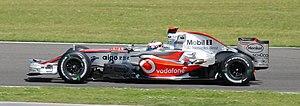
Le championnat du monde de Formule 1 2007 qui se déroule en 17 manches entre le 18 mars et le 21 octobre 2007, est remporté par le Finlandais Kimi Räikkönen sur Ferrari chez les pilotes et par la Scuderia Ferrari chez les constructeurs.